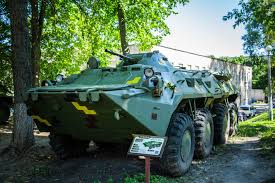
Label: BTR-80